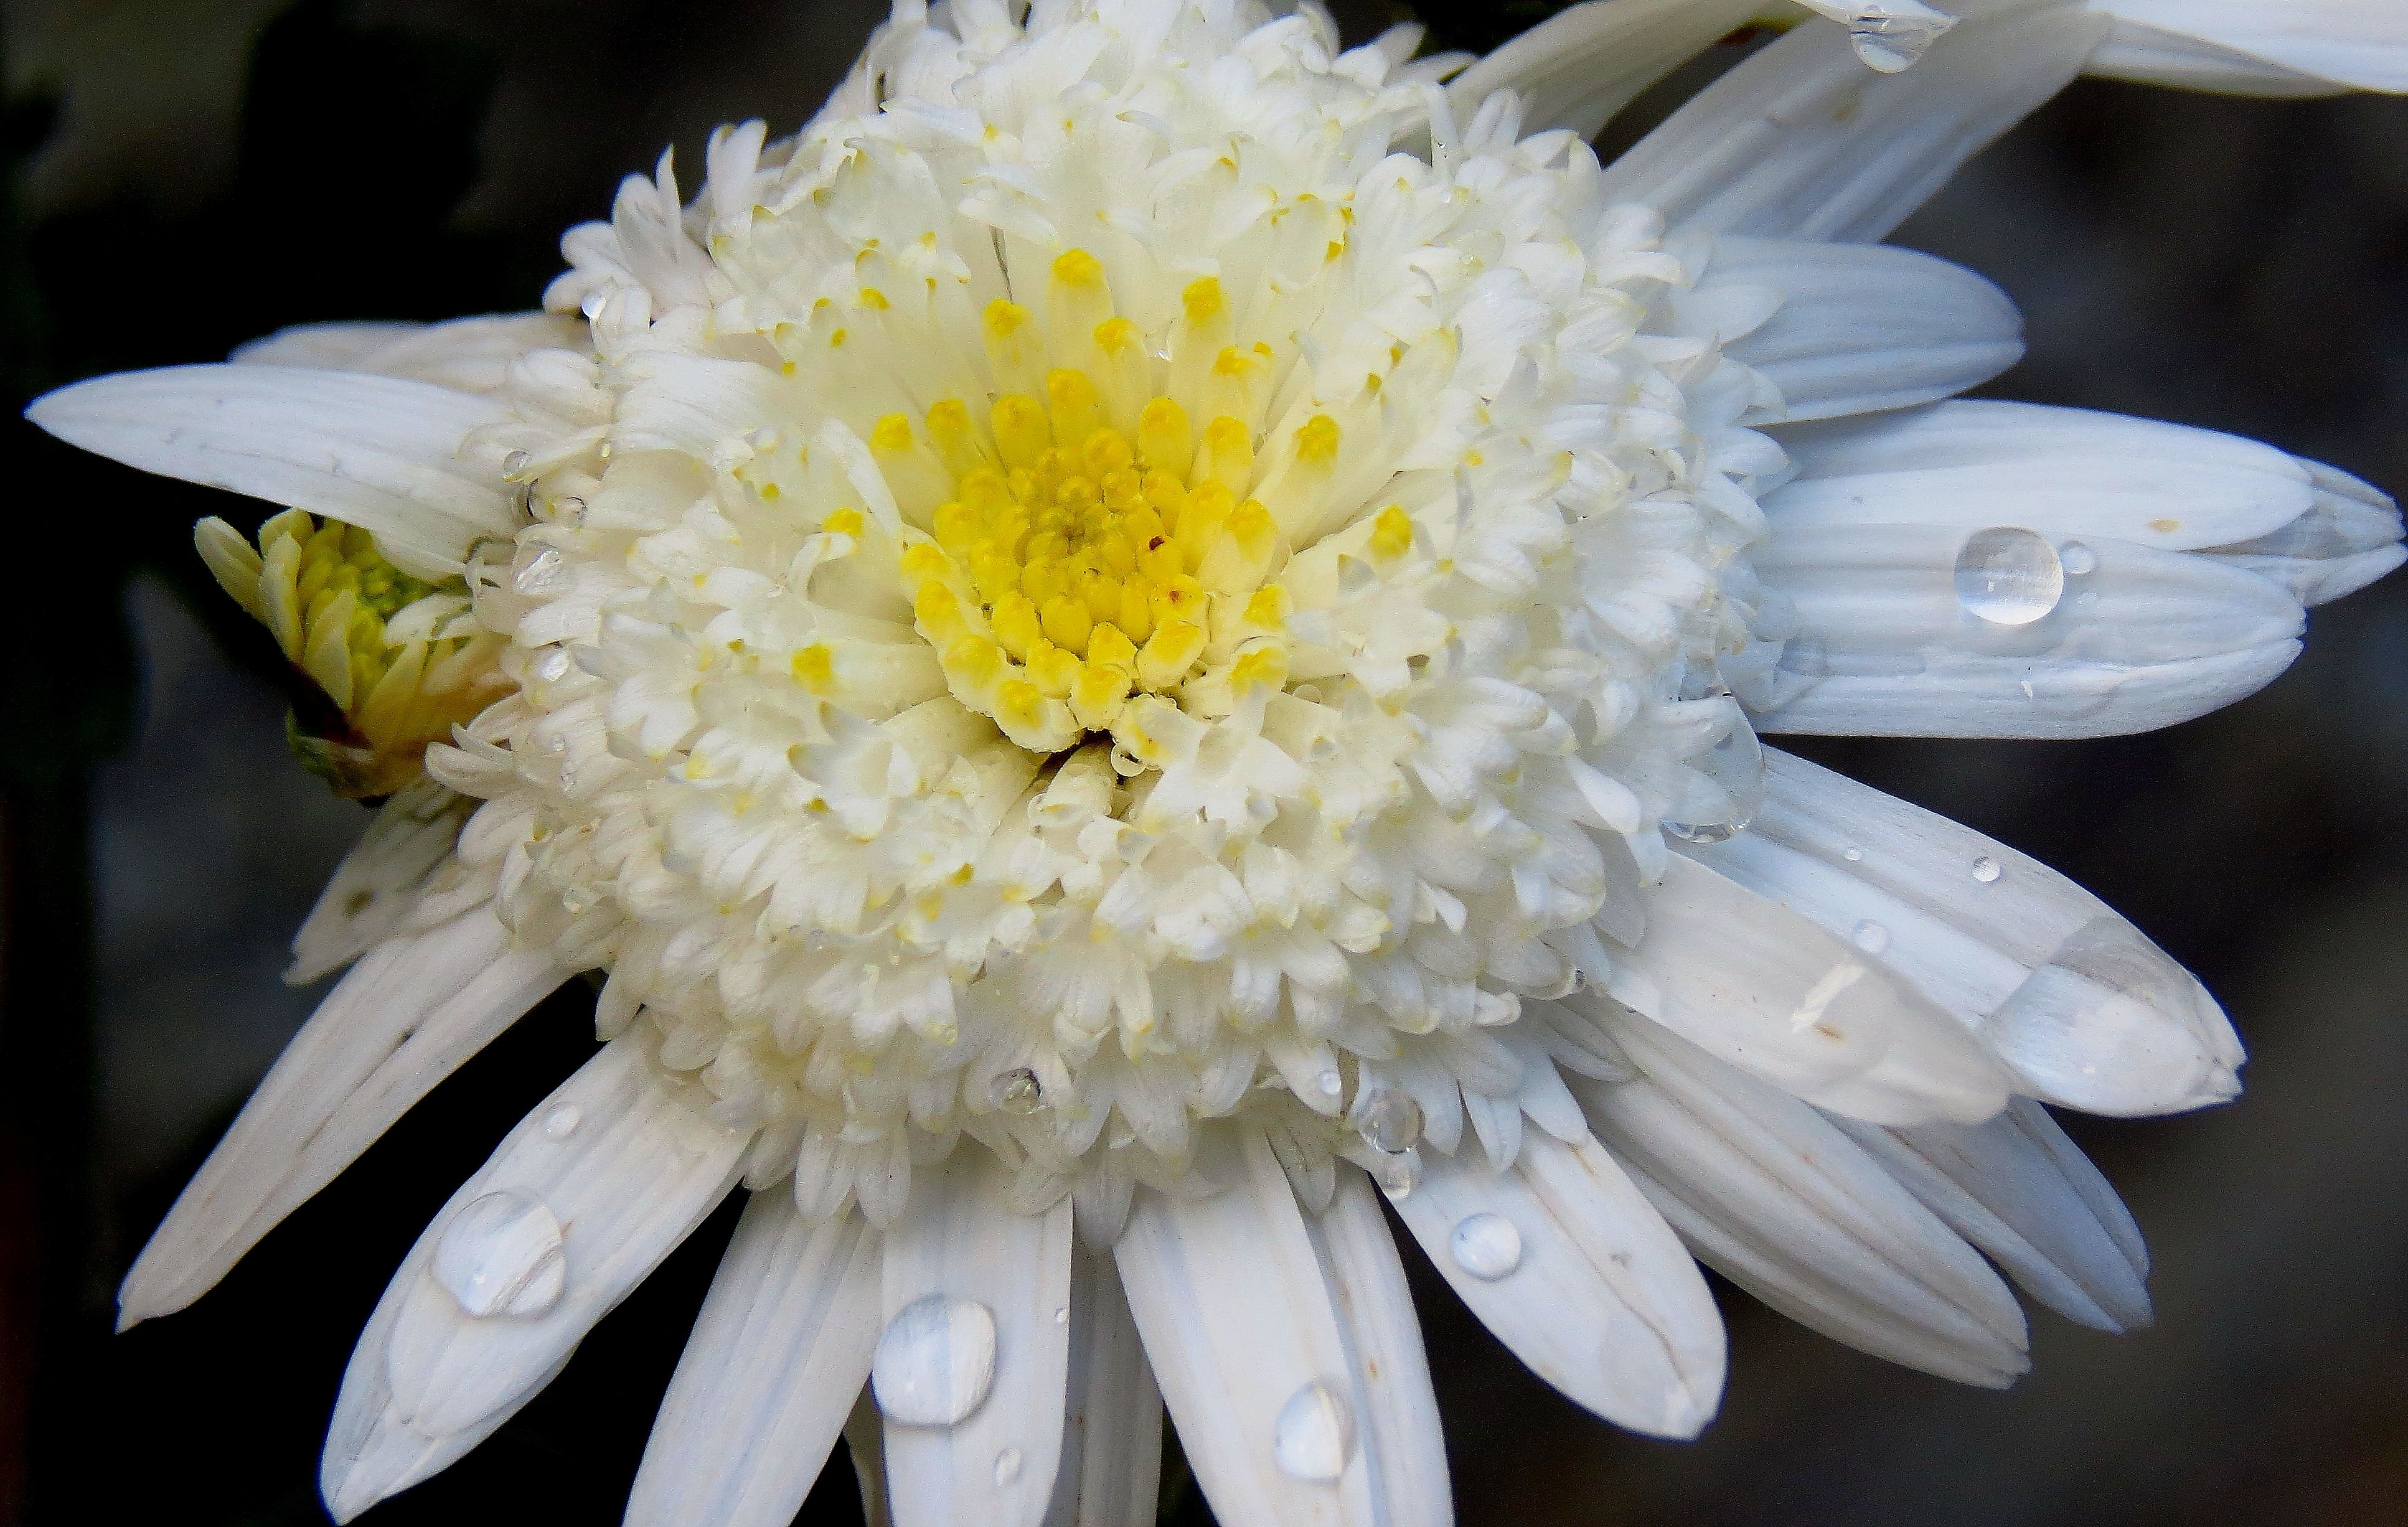
blossom, plant, white, photography, flower, petal, daisy, macro, yellow, flora, flowers, close up, floristry, ggl1, gaby1, canonsx40hs, macro photography, flowering plant, daisy family, flower bouquet, oxeye daisy, plant stem, land plant, chrysanths, floores